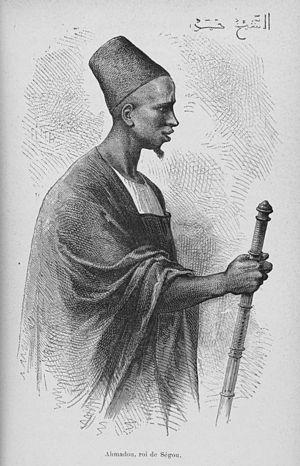
Ahmadou Tall de 1864 à 1890.
L’Afrique de l’Ouest est une région terrestre couvrant toute la partie occidentale de l’Afrique subsaharienne. Elle comprend approximativement les pays côtiers au nord du golfe de Guinée jusqu’au fleuve Sénégal, les pays couverts par le bassin du fleuve Niger ainsi que les pays de l’arrière-pays sahélien.